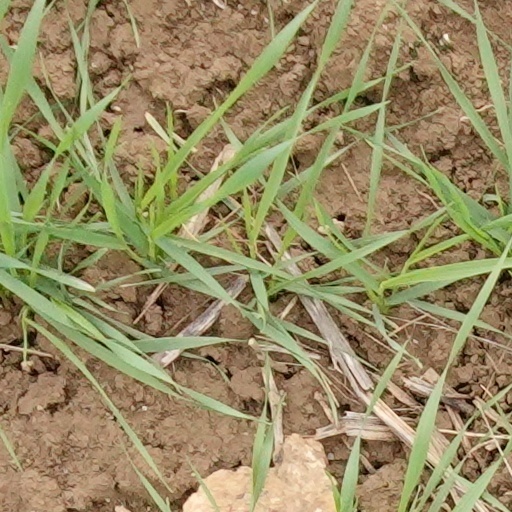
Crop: wheat